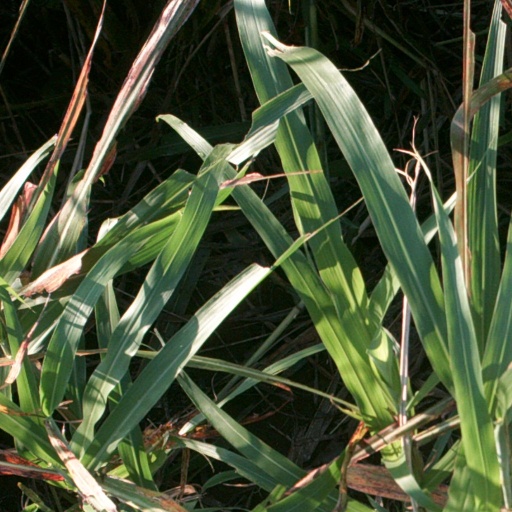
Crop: sorghum